Christian death metal

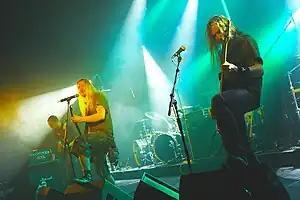
Deuteronomium live at Immortal Metal Fest, Kupittaan Palloiluhalli, Turku, Finland, in 2009

The earliest Finnish Christian metal group was the extreme metal band Destroyer of Black Metal, formed in 1990. The group released a few demos, including "Death of a Soul", before disbanding. Aki Särkioja from the group then founded Immortal Souls, and Manu Lehtinen from the band founded Deuteronomium. The latter became a forerunner of Christian metal in Finland and is considered the first "big name". It was likely the most celebrated band in that scene. It released the EP "Tribal Eagle" in 1997 to great success. In 1998, Manu Lehtinen and Miika Partala from the band founded "Little Rose Productions", a combined Christian metal record label and music importer and exporter – the first of its kind in Finland. Deuteronomium released their studio debut, "Street Corner Queen", in 1998, through the label. The band achieved popularity beyond Finland, touring in Norway, the Netherlands, and Mexico, and selling out most of their 1990s releases. Deuteronomium then went through several hiatuses and line-up changes, but they and Immortal Souls outlasted their peers in the Finnish scene. Pantokrator immediately upon its founding in 1996 began releasing cassette demos, at first in a traditional death metal sound and then over time developing a more melodic and progressive sound. The short-lived band Tinnitus, from Jakobstad, in the late 1990s became an outlet for Christian teenagers from conservative free churches which were antagonistic to heavy metal.